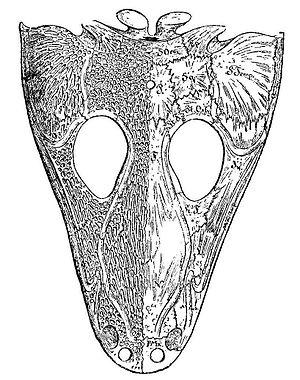
Les temnospondyles ou Temnospondyli forment un taxon éteint regroupant un nombre important et extrêmement varié de tétrapodes de quelques centimètres à près de sept mètres de longueur qui ont prospéré dans le monde entier pendant environ 280 millions d'années, du Carbonifère jusqu'au milieu du Crétacé, avec une grande diversification au Permien et au Trias. Leurs fossiles ont été trouvés sur tous les continents. Ils se sont adaptés à un large éventail d'habitats, notamment en eau douce, sur terre et même dans les milieux marins côtiers.